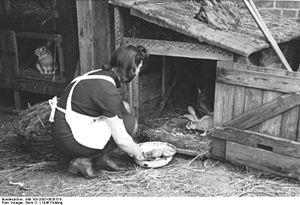
Un clapier est une cage ou une cabane, c'est-à-dire une petite construction, où on élève des lapins domestiques ou des petits rongeurs.
La cuniculture est l'élevage des lapins domestiques. Elle s'est développée à partir du Moyen Âge en Europe, mais n'a réellement pris son essor dans le monde que récemment. Elle a pour objet principal la production de viande, et parfois celle de poils ou de fourrure, voire l'approvisionnement de laboratoire en animaux pour leurs expérimentations. C'est également un élevage de loisir pour certains, qui présentent leurs animaux de race pure lors de foires et d'expositions. Depuis peu, le lapin est élevé aussi comme animal de compagnie.